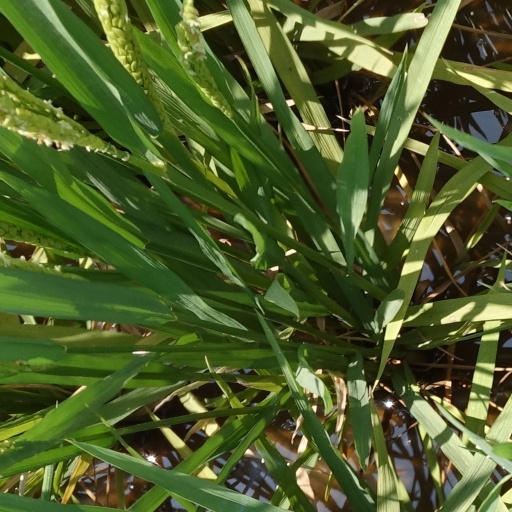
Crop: rice